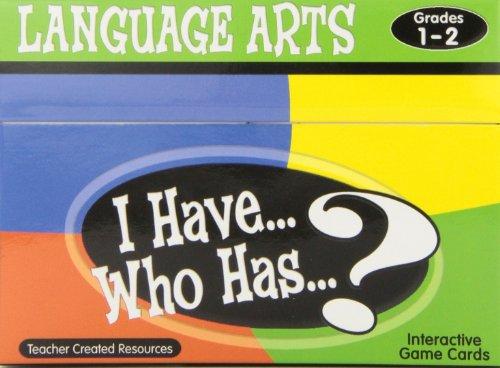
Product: I Have, Who Has?: Language Arts Game, Grades 1-2
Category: Toys & Games | Games & Accessories
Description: Grades 1-2.
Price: $15.83
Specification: ASIN:1420678159|ShippingWeight:10.4ounces(Viewshippingratesandpolicies)|DateFirstAvailable:July14,2010